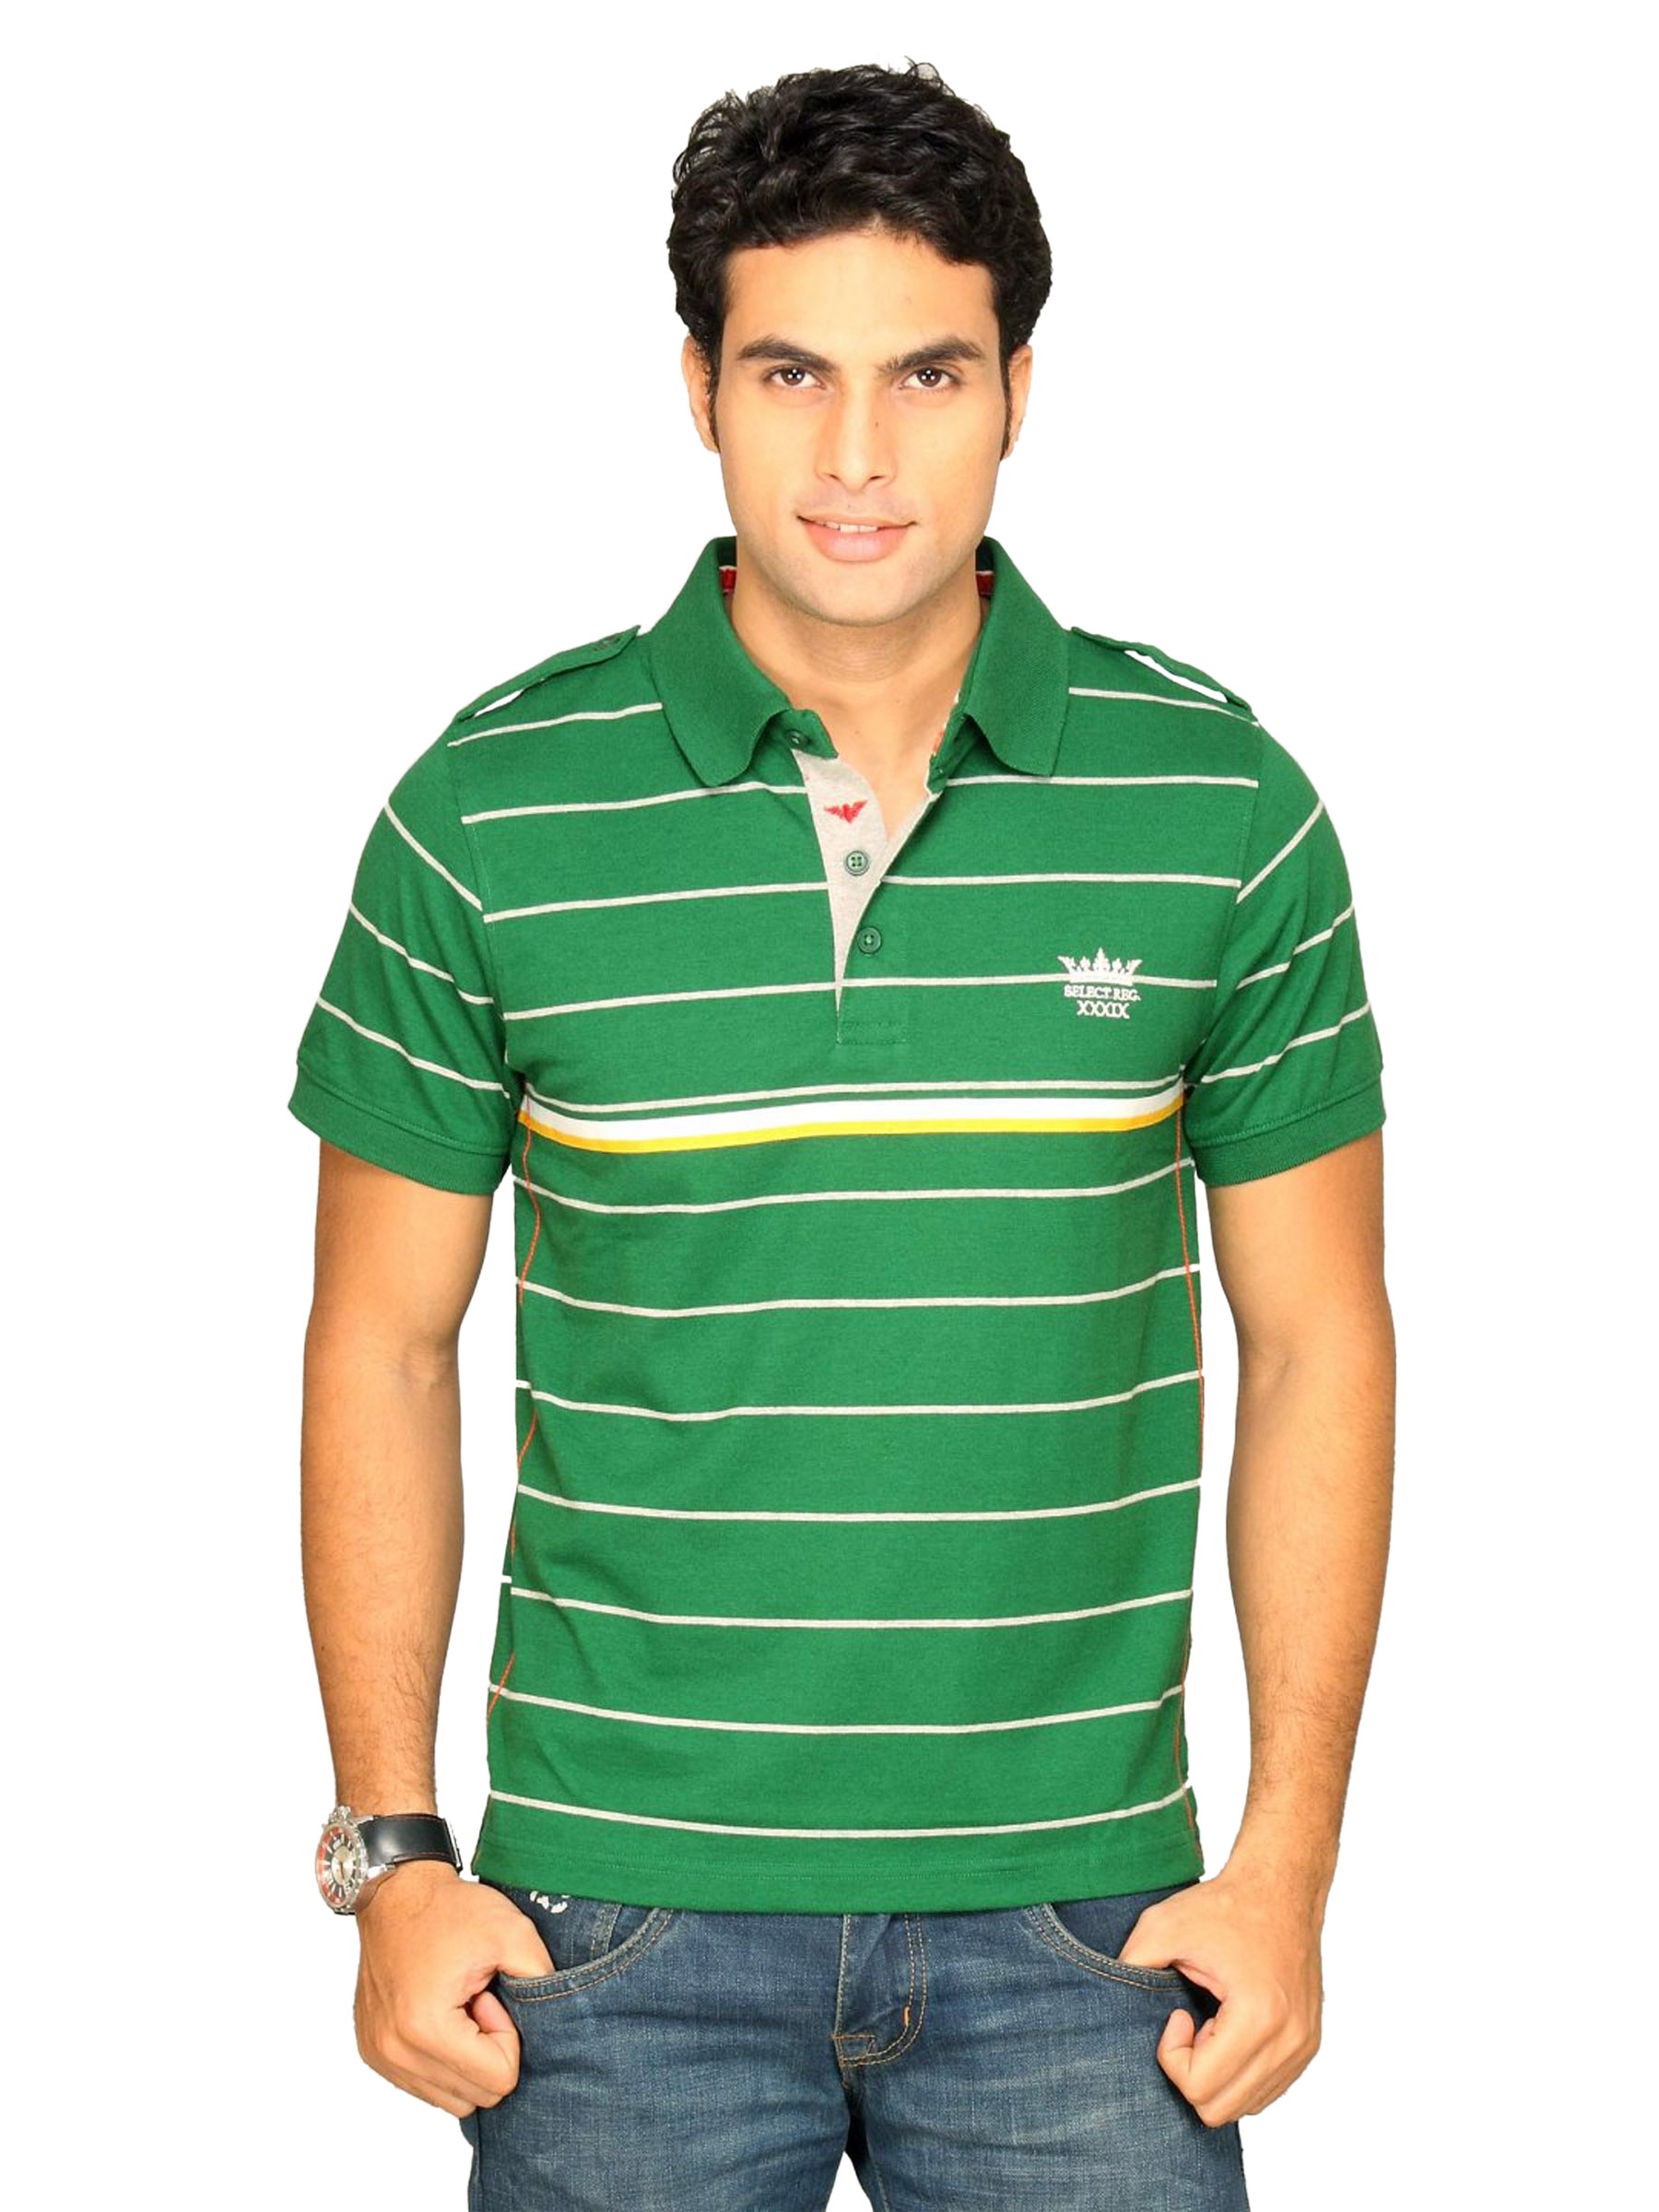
Classic Polo Men's Green Polo With Grey Stripes T-shirt
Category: Apparel / Topwear / Tshirts
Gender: Men
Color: Green
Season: Summer 2011
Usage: Casual